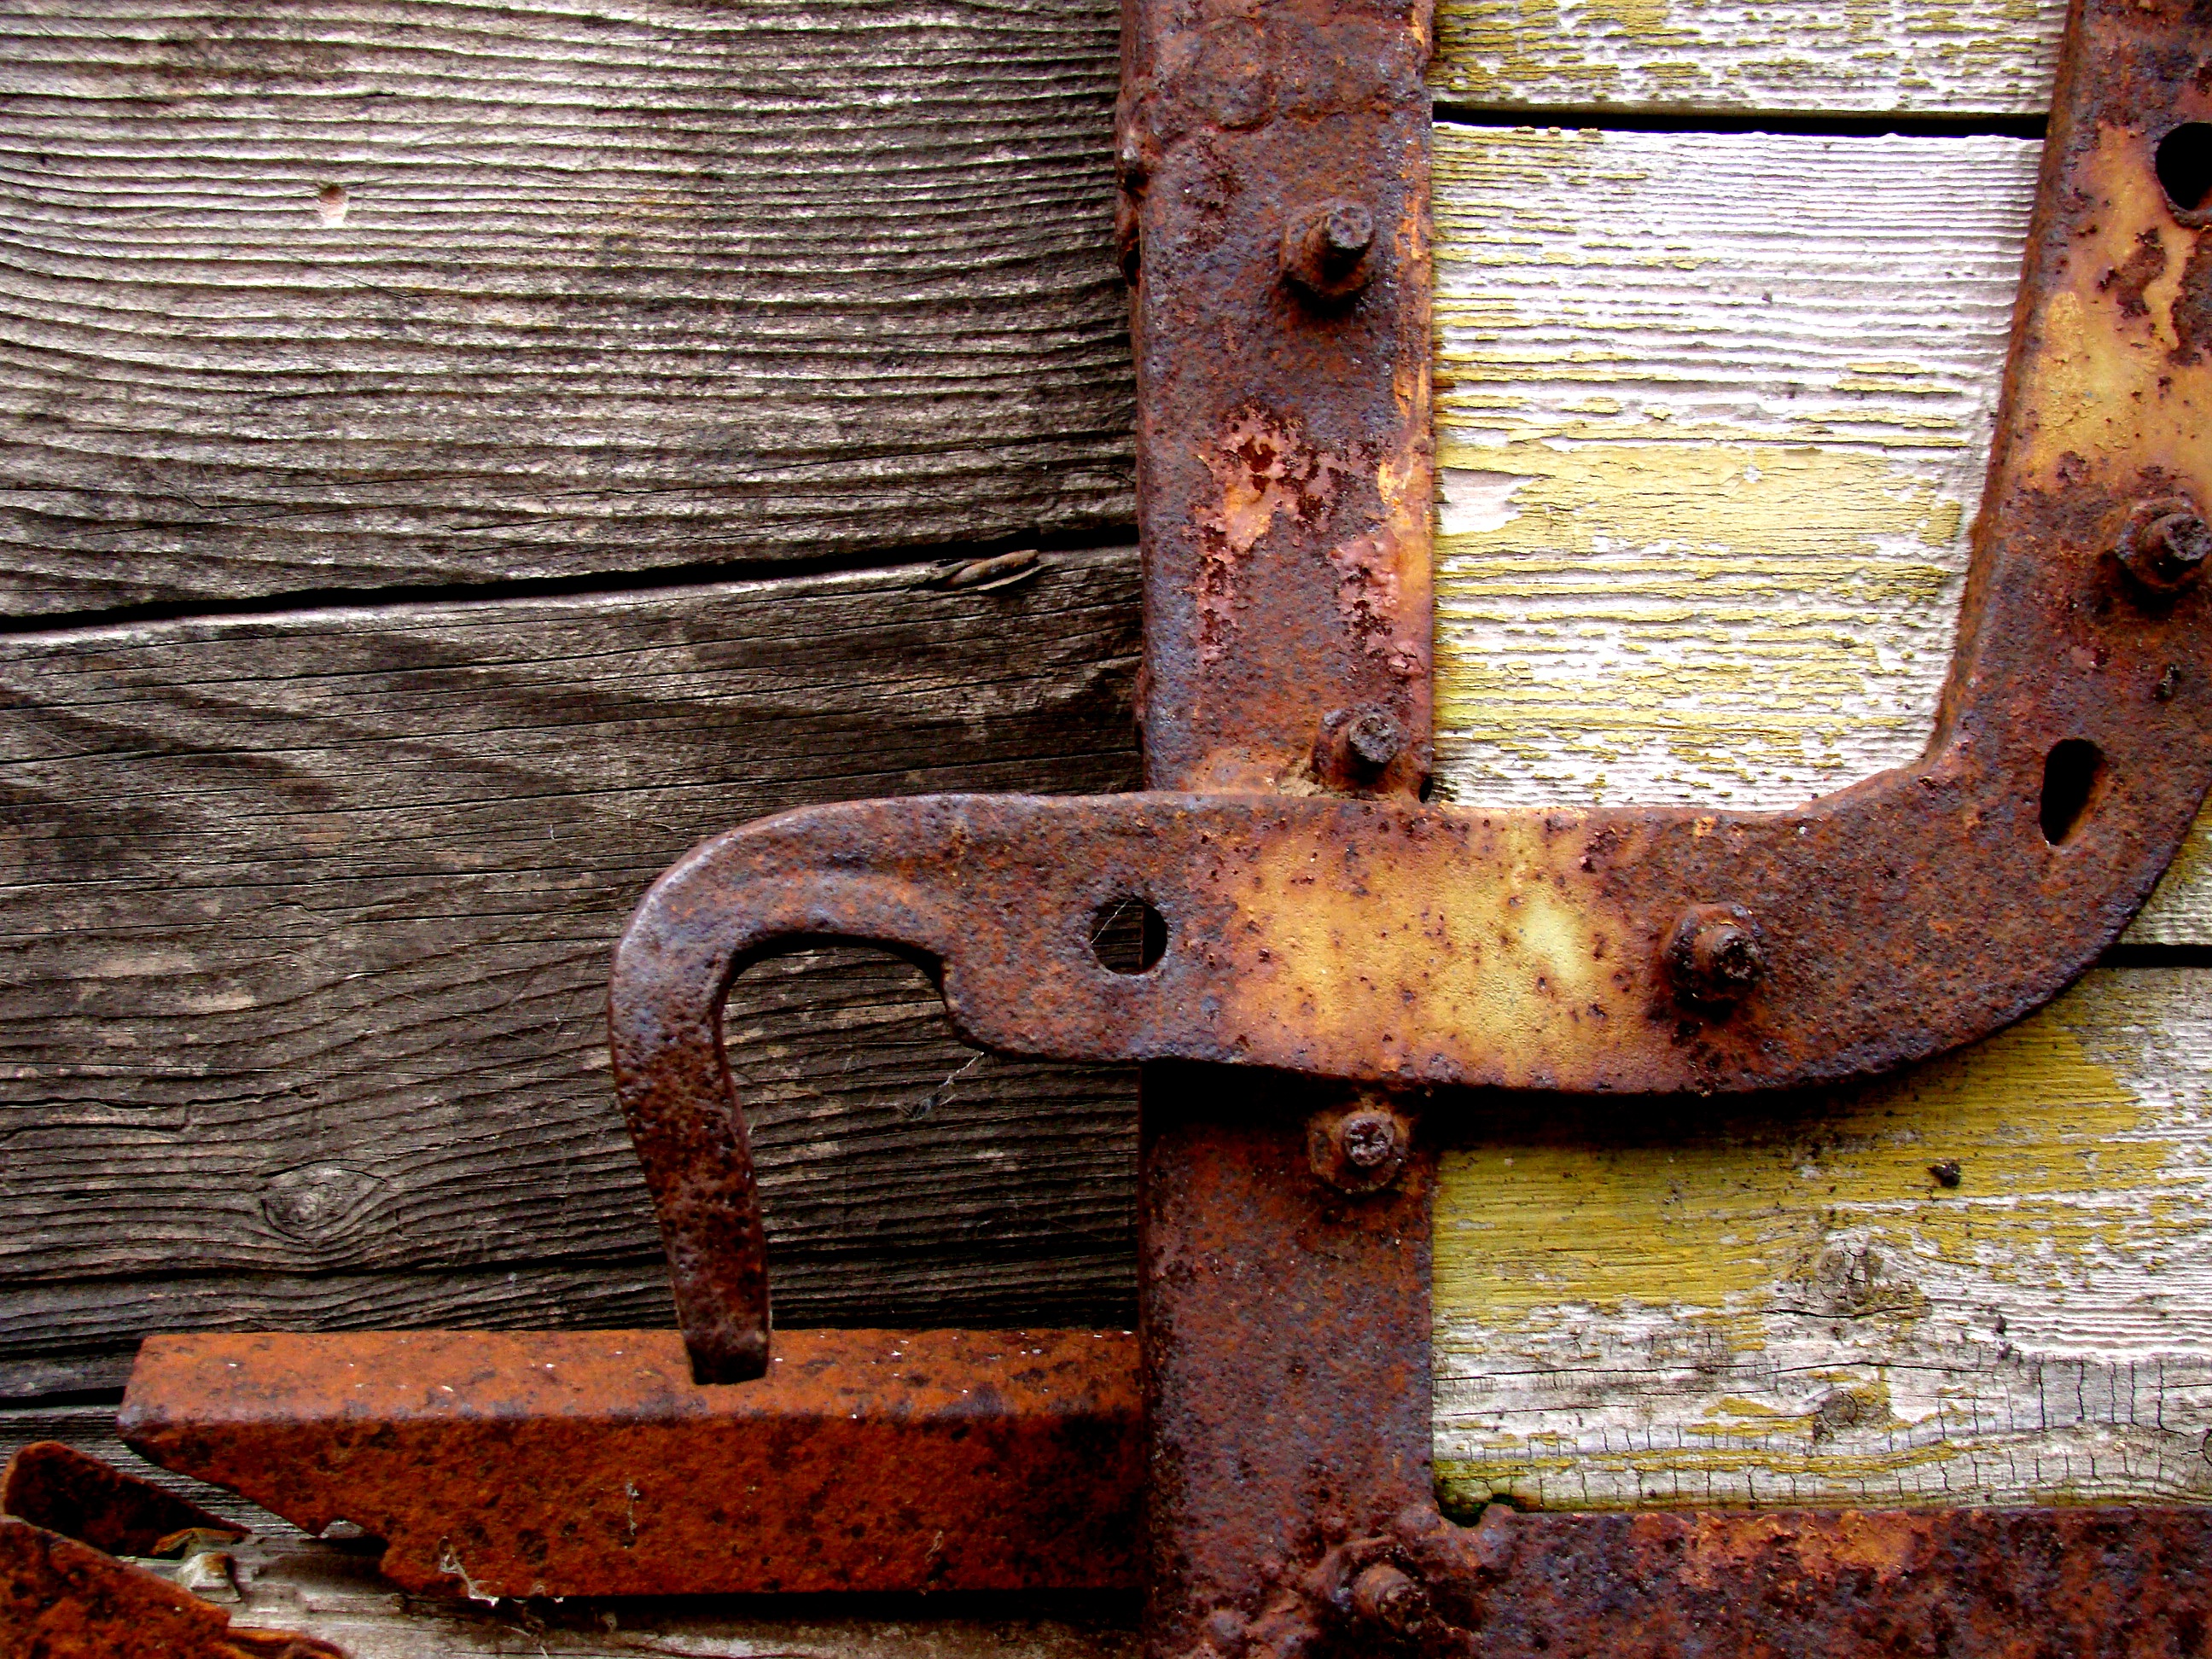
wood, texture, number, wall, rust, brown, brick, material, art, rusted, iron, carving